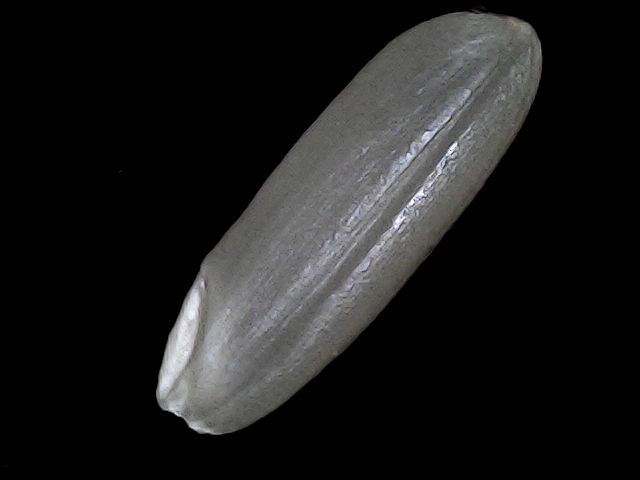
Rice variety: BRRI67